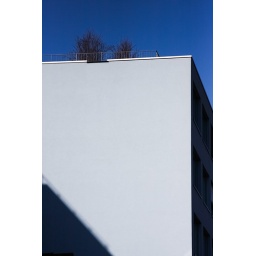
This is taken of an old people's home very near to my mothers house in Allschwil.